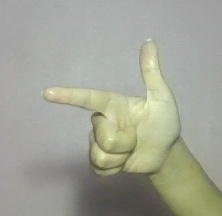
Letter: yaa